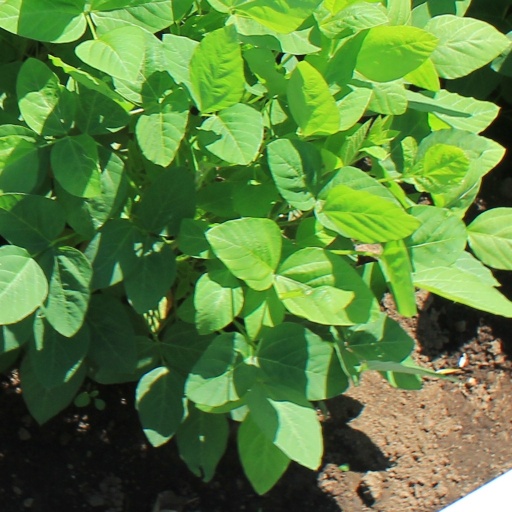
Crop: soybean